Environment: real
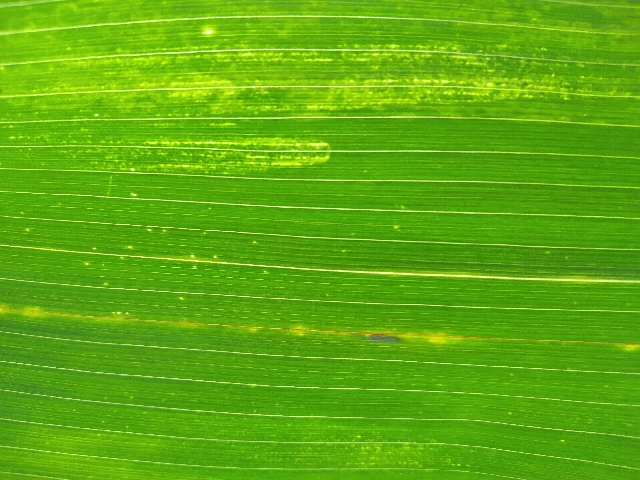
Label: lethal_necrosis